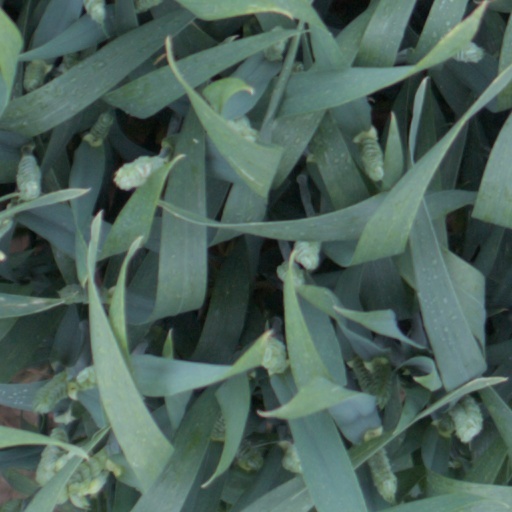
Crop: wheat